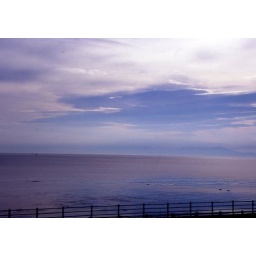
A morning shot from the window of the train at Hokkaido prefecture in Japan.